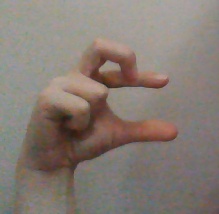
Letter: thal